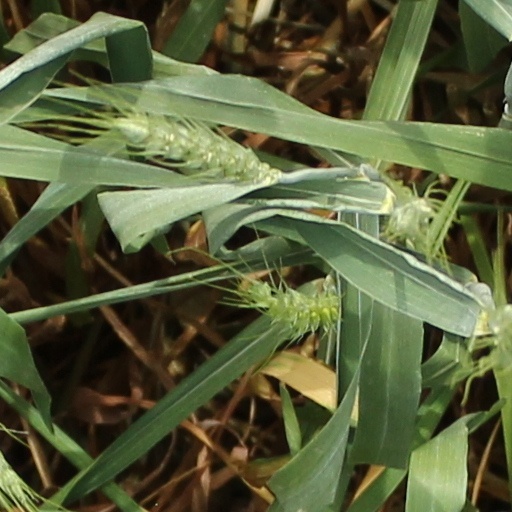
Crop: wheat